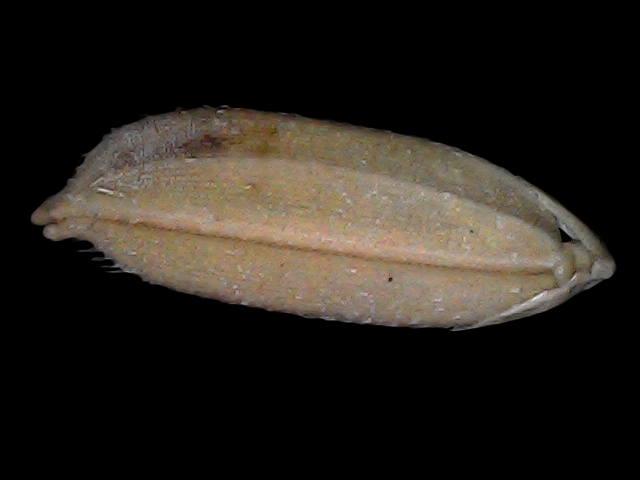
Rice variety: Br22